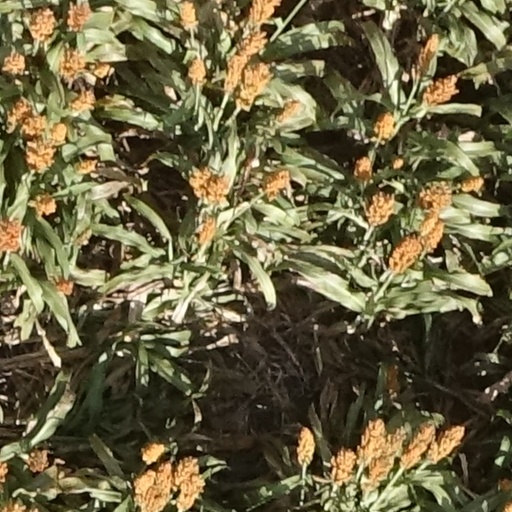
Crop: sorghum